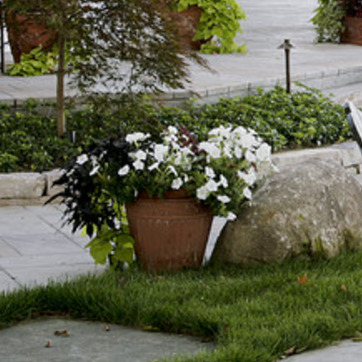
Material: foliage